Slavic names

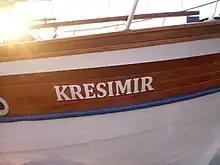
Slavic origin name on the boat

Since national revivals during 19th and 20th centuries, traditional names, especially of historical rulers and heroes, regained popularity. For example, in Poland many forgotten names were resurrected, such as Bronisław, Bolesław, Dobiesław, Dobrosław, Jarosław, Mirosław, Przemysław, Radosław, Sławomir, Wiesław, Zdzisław, and Zbigniew; and new ones created, such as Lechosław and Wieńczysław. Today, traditional Slavic names are accepted by the Christian Church and are given at a child's baptism.